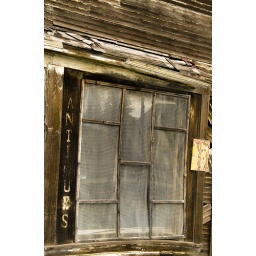
An &amp;quot;antiques&amp;quot; painted sign and window on an abandoned building in Alviso, CA.